Paddington tram depot fire

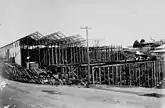
A 1915 photo showing the depot under construction

The depot was constructed in 1915 on Latrobe Terrace, Paddington by the Brisbane Tramways Company to service its western suburbs routes. Initially the depot had 10 roads, but it was subsequently lengthened and widened to 13 roads.